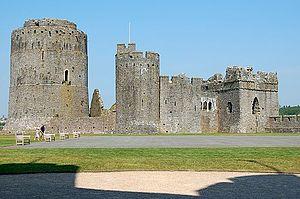
Avant toi est un drame romantique britannico-américain réalisé par Thea Sharrock, sorti en salles en 2016. Il s’agit de l’adaptation cinématographique du roman Avant toi de l’écrivain Jojo Moyes.